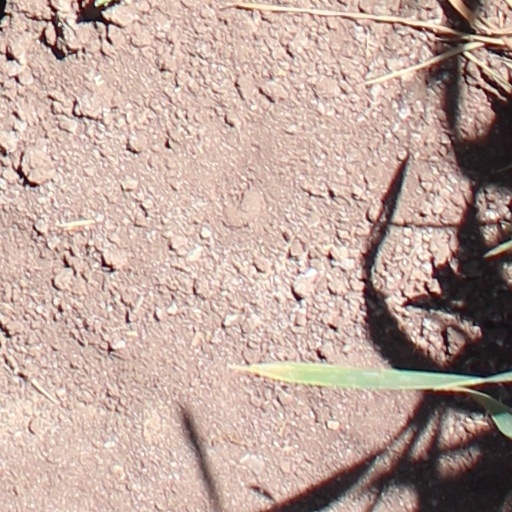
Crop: wheat